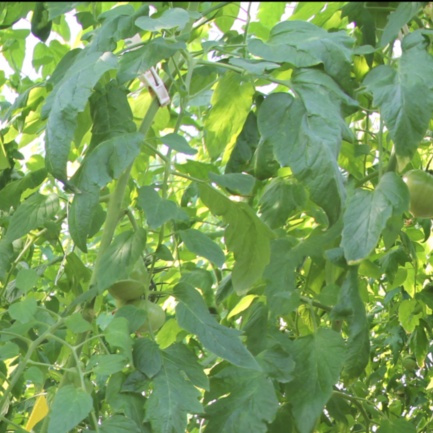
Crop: tomato